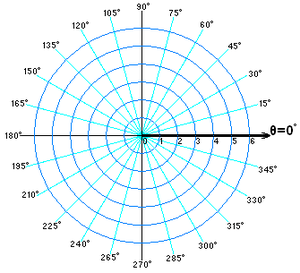
En mathématiques, la géométrie différentielle des surfaces est la branche de la géométrie différentielle qui traite des surfaces, munies éventuellement de structures supplémentaires, le plus souvent une métrique riemannienne.